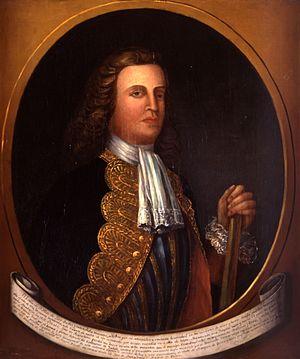
Blas de Lezo y Olavarrieta, est un amiral basque espagnol et un des plus grands stratèges de l'histoire de la marine royale espagnole.
La guerre de l’oreille de Jenkins est un conflit qui oppose, de 1739 à 1748, principalement dans les Caraïbes, les royaumes de Grande-Bretagne et d’Espagne.